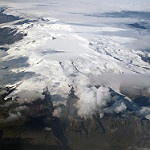
Scene: Outdoor